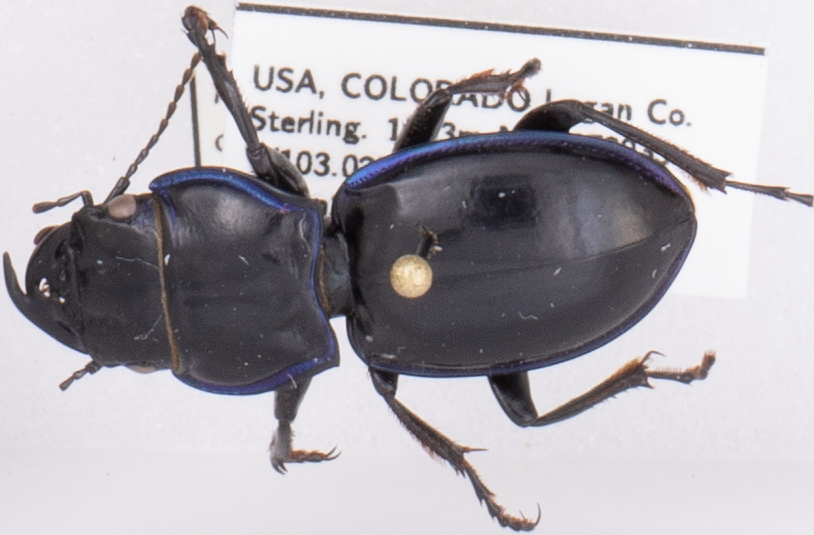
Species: Pasimachus elongatus
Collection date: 2021-06-16
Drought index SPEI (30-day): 0.022
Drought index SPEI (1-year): -0.17
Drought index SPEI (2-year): -0.572